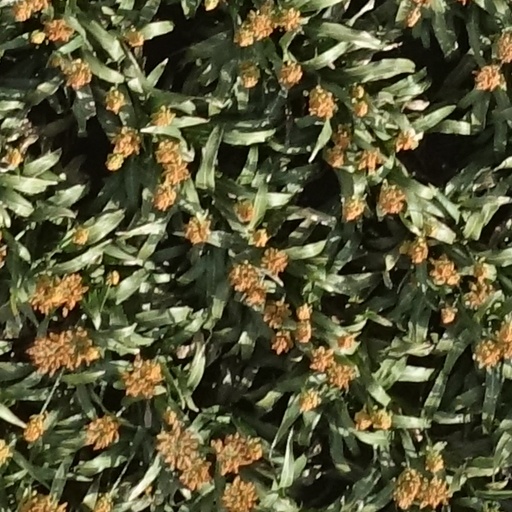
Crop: sorghum